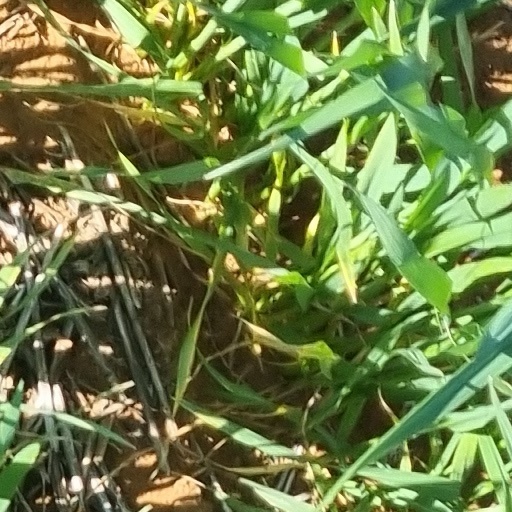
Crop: wheat